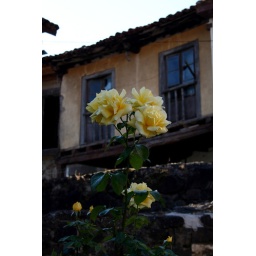
A beautiful yellow rose found in a back street in Potes.